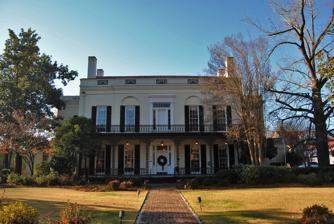
Building: Old Government House (Augusta, Georgia)
Country: United States of America
Year built: 1801
United States historic place Old Richmond County Courthouse U.S. National Register of Historic Places Show map of Georgia Show map of the United States Location 432 Telfair Street , Augusta, Georgia Coordinates 33°28′9″N 81°57′34″W / 33.46917°N 81.95944°W / 33.46917; -81.95944 Built 1801, 1820-1840 Architectural style Greek Revival, Late Victorian, Federal NRHP reference No. 78001004 Added to NRHP December 22, 1978 The Old Government House , also known as the Old Richmond County Courthouse , is a historic courthouse located in downtown Augusta, Georgia . It housed the seat of the local government from 1801 to 1821. It is one of the oldest remaining public buildings in the city. It was built as a courthouse in 1801 and was expanded later when it served as a private residence. History 19th Century The Old Government House was built in 1801 and housed the seat of the local government. In 1821, the government sold the building to former Mayor Samuel Hale. He converted the Old Government House into an elegant residence. Many other prominent families lived in the building including those of Colonel Paul Fitzsimmons, a Charleston ship magnate, Colonel James Gardner, and James Gregg, son of the founder of Graniteville Mills. In 1877, Dr. Eugene Murphey purchased the property. His family lived in the building for 75 years. 20th Century Dr. Murphey sold the estate to the Augusta Junior League in 1952. The organization used it as a reception facility until the 1970s, when they gave it to Historic Augusta. It was listed on the National Register of Historic Places in 1978. The City of Augusta purchased the property in 1987. City officials hired VGR Architect, to revitalize the Old Government House into a reception hall to retain its historic significance. Architecture The architecture of the Old Government House has a historic impact on Augusta. It was built in a Federal style brick with parapet end chimneys. When the building became a residence, the owner stuccoed the walls adding the elaborate recessed wings, iron portico,  balcony, and trimmed windows. These changes were made in 1821 and 1839. Today Today, the Old Government House is a historic reception hall that accommodates various parties and receptions. It can also be seen on the city seal and flag. See also State of Georgia portal History of Augusta, Georgia References